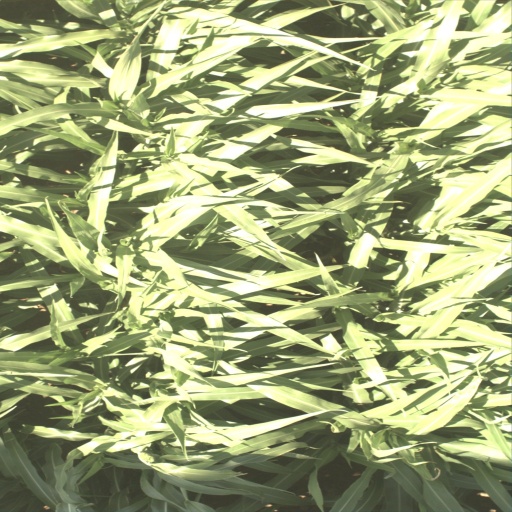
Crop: sorghum